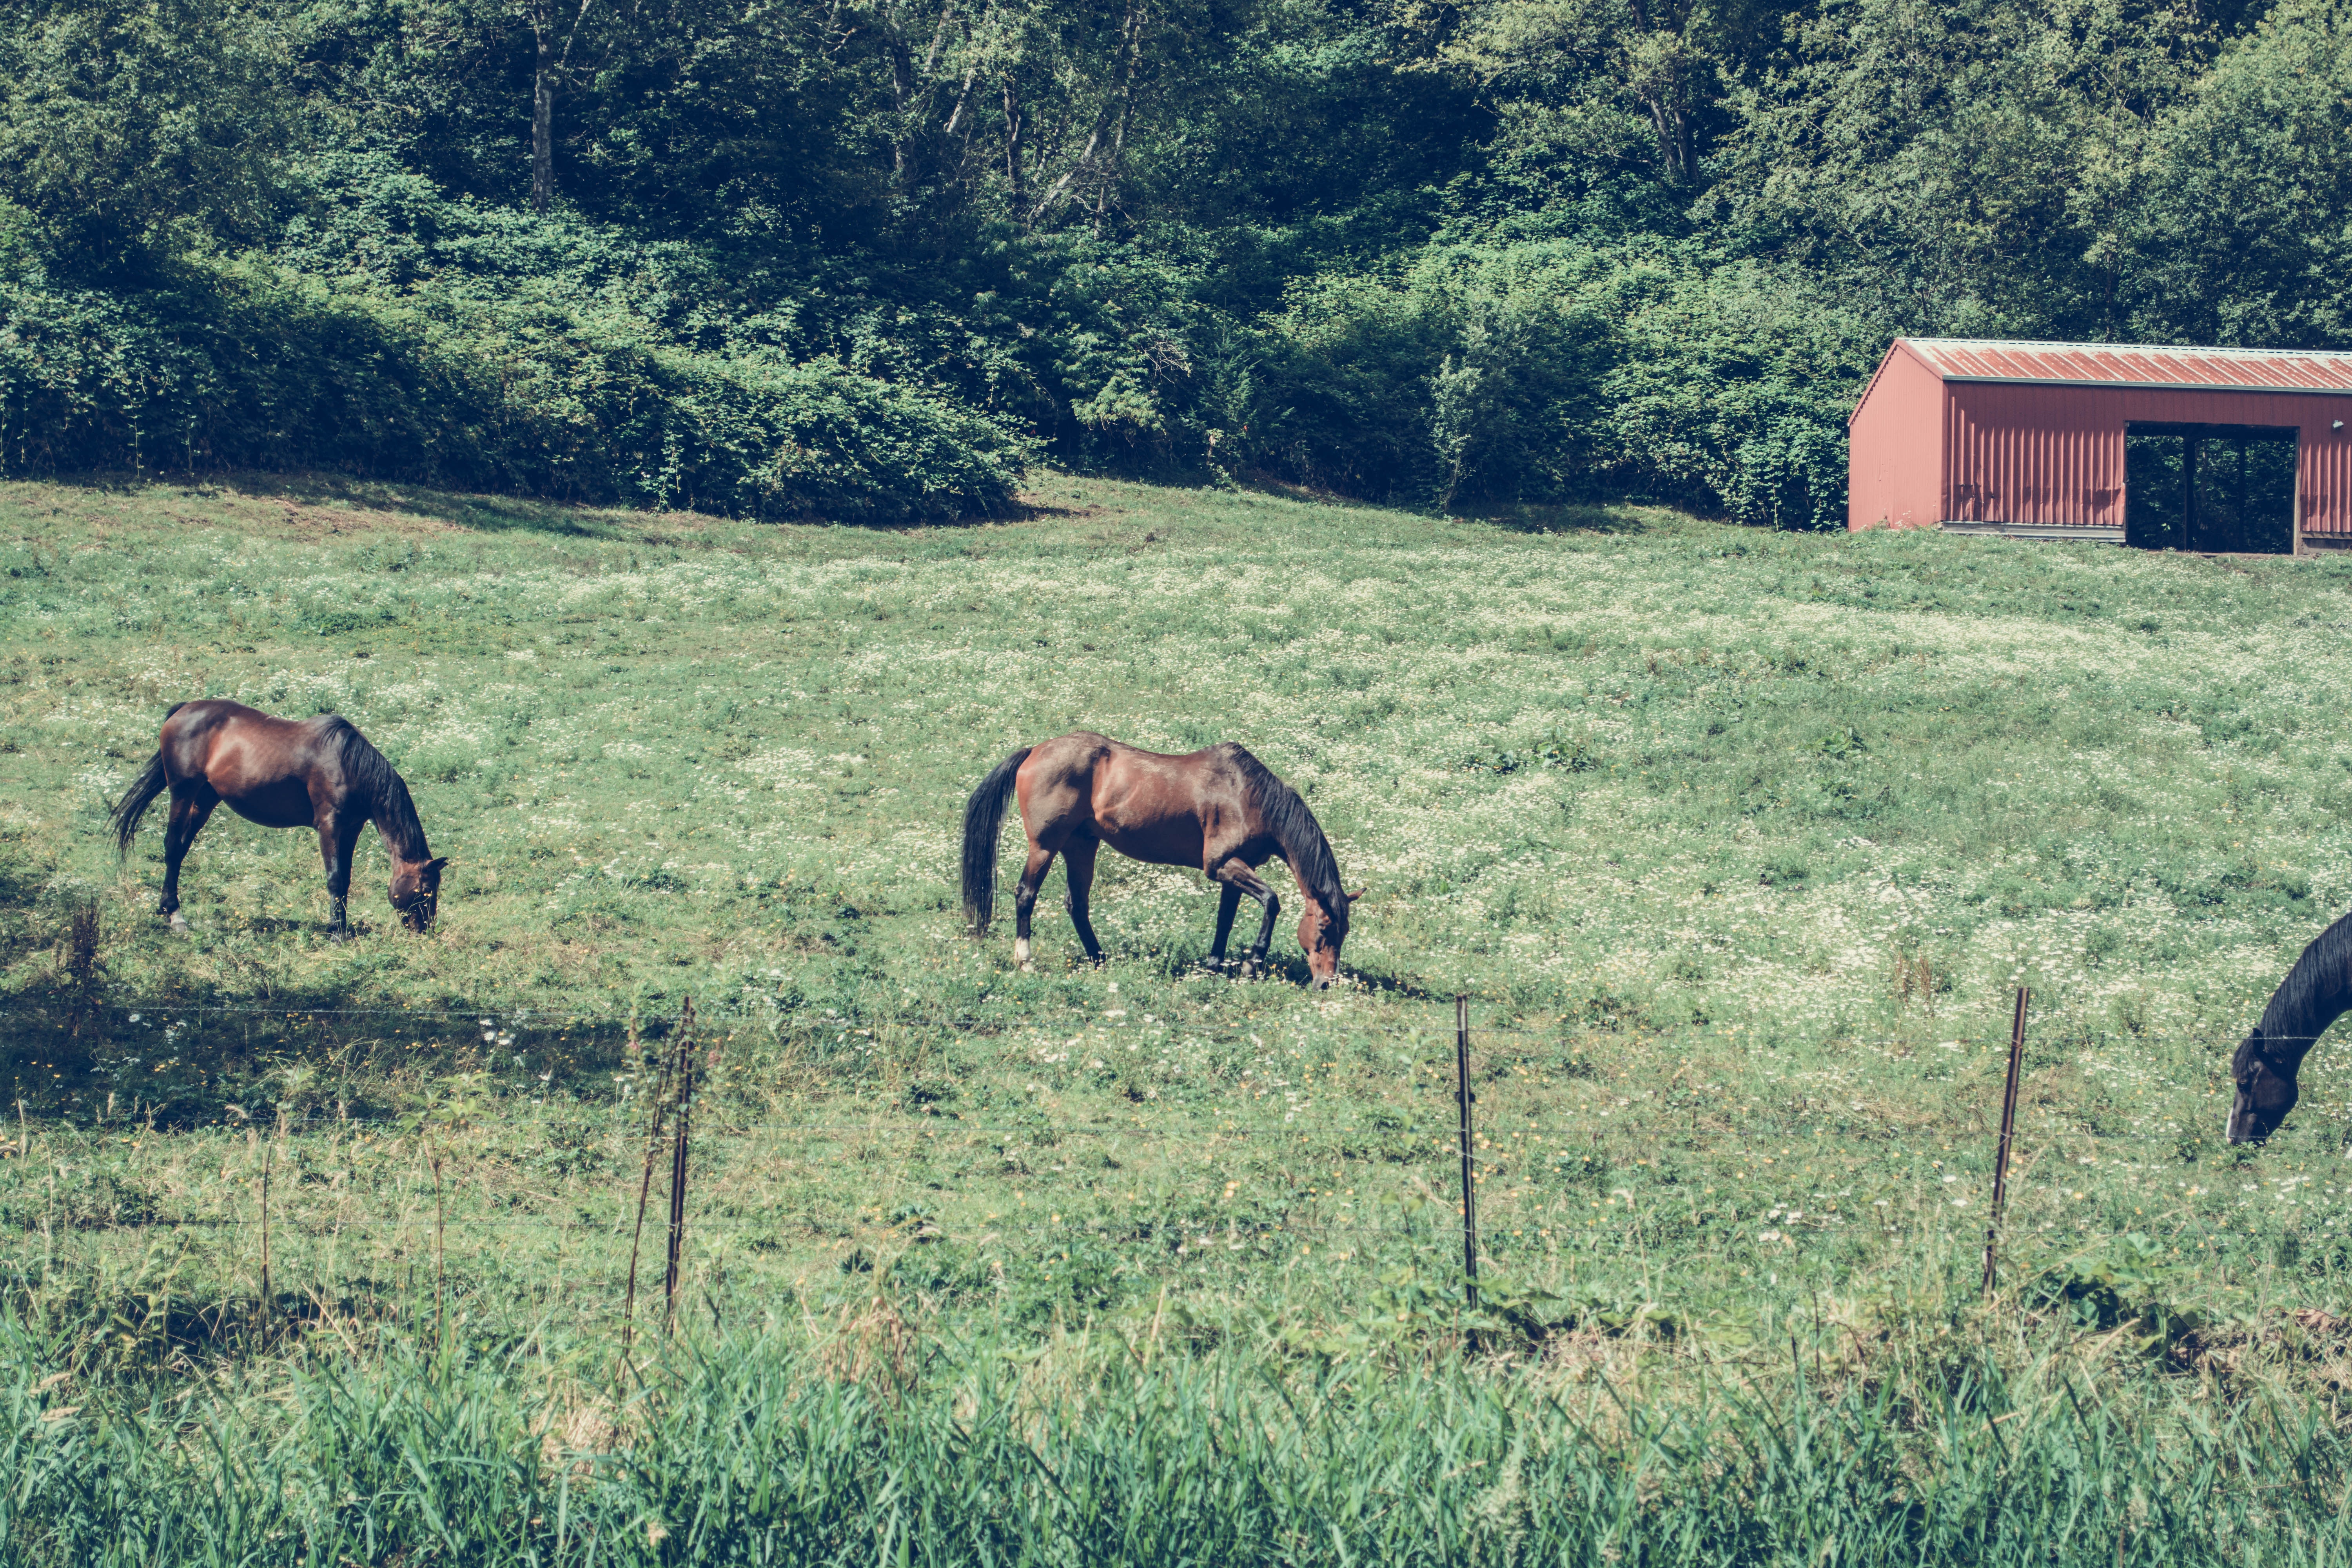
pasture, grazing, natural landscape, horse, grassland, wildlife, grass, ranch, herd, meadow, ecoregion, rural area, mare, field, tree, terrestrial animal, landscape, plant community, farm, prairie, plant, mustang horse, national park, livestock, foal, stallion, shrubland, steppe, mane, przewalski's horse